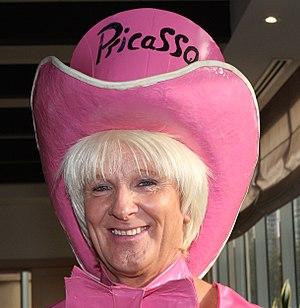
Pricasso est un artiste peintre australien qui utilise ses parties génitales et ses fesses pour peindre.